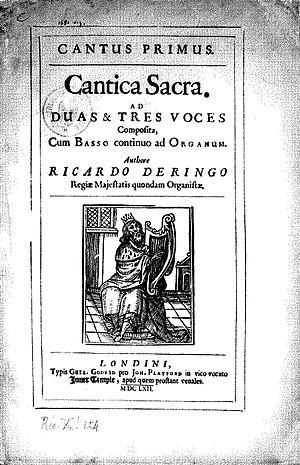
Richard Dering — également Deering, Dearing, Diringus, etc. — est un compositeur anglais de la Renaissance dans la période de la fin de la musique des Tudor. Il est connu pour son utilisation novatrice des techniques de composition qui anticipe l'avènement de la musique baroque en Angleterre. Certains de ses œuvres chorales conservées font partie aujourd'hui du répertoire de la musique de l'église anglicane.